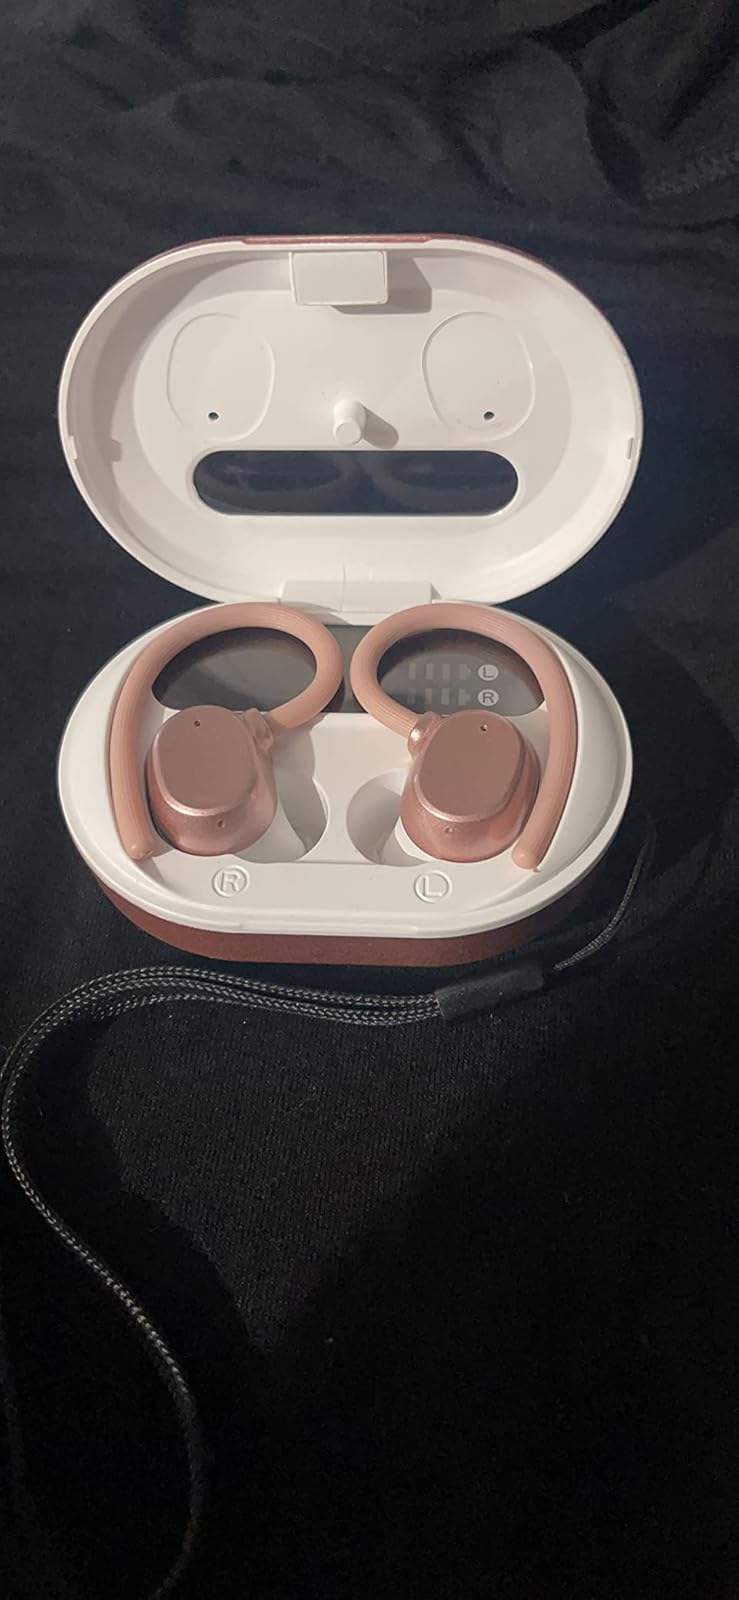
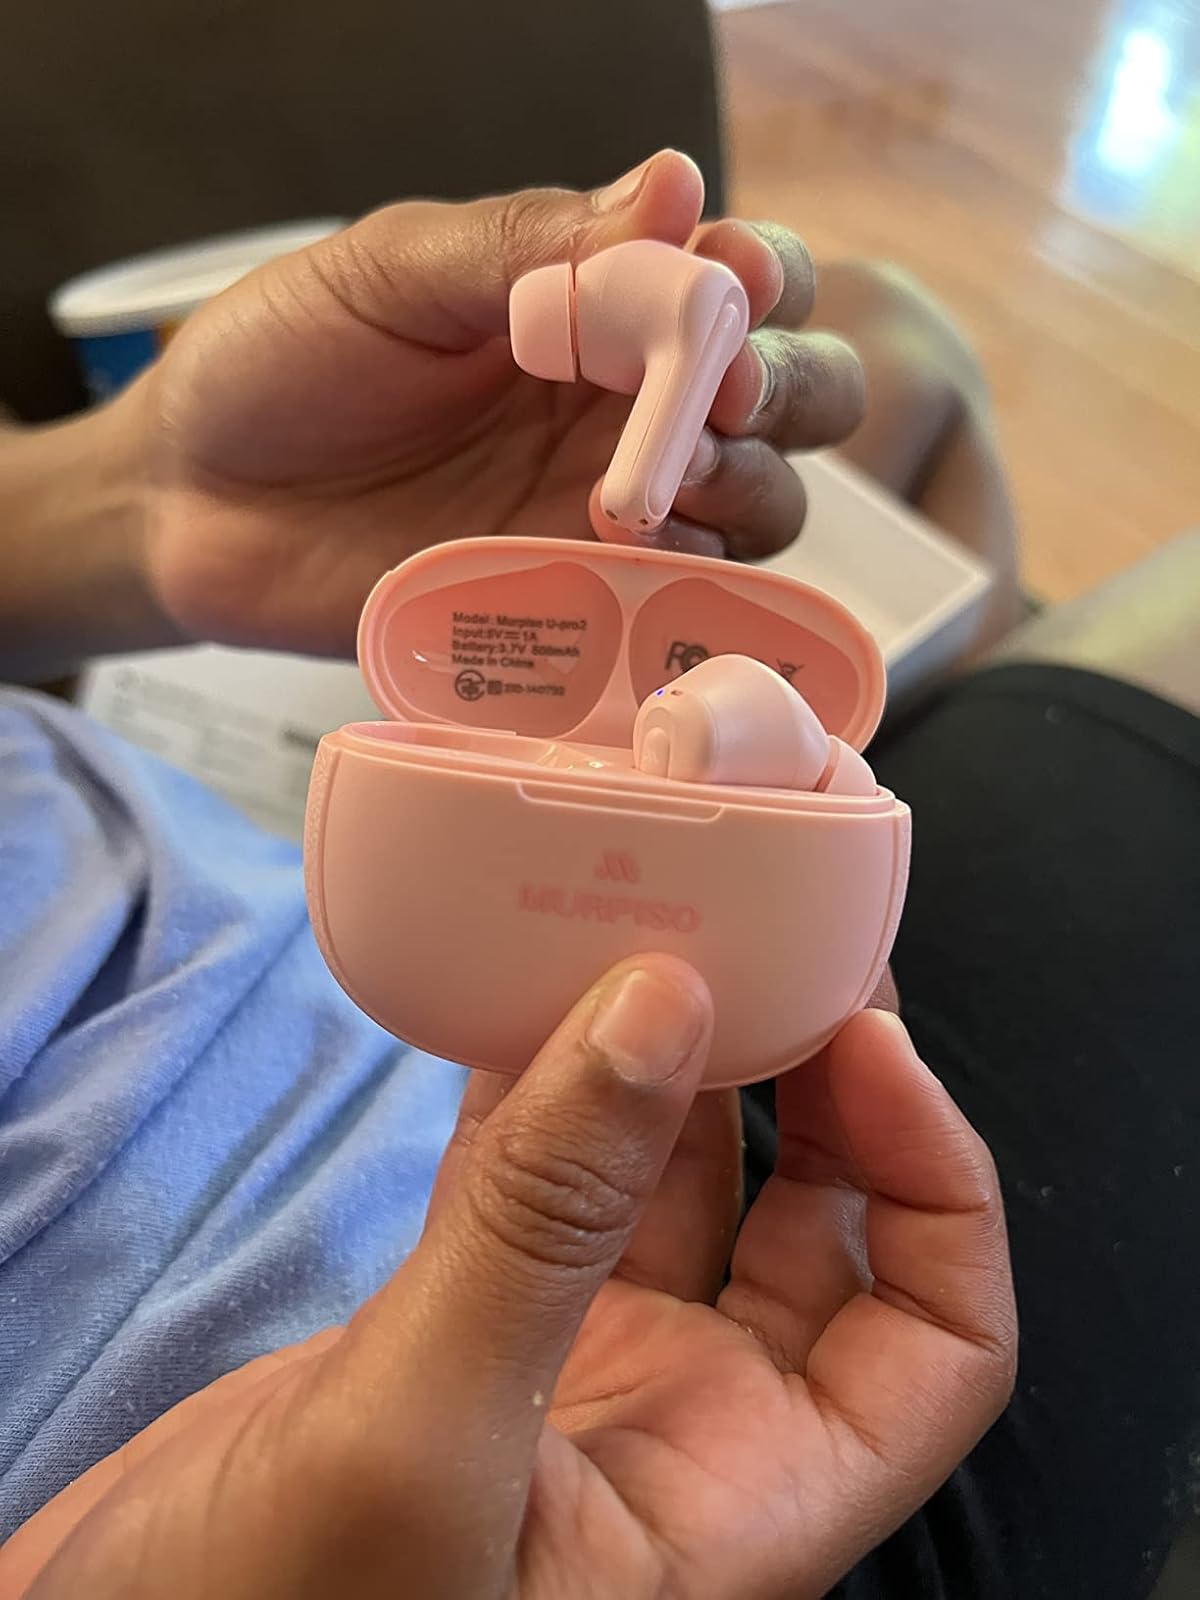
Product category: earbuds
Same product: no